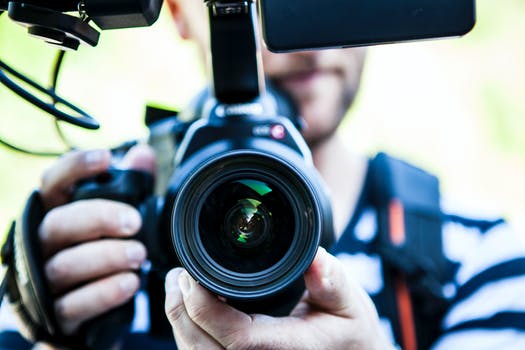
Label: No Watermark